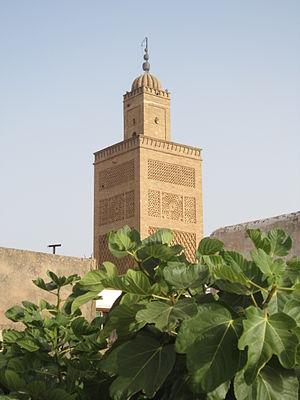
Grande mosquée de Salé